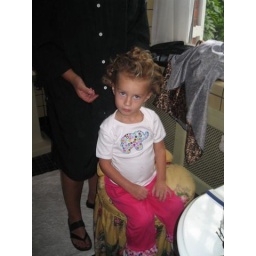
The Ambajam tee shirt is great to lounge around in and get your hair done.